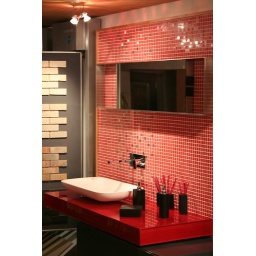
I loved the tiny mirror tiles mised in with the rest of the tiles. This was a bathroom display shop in Venice.